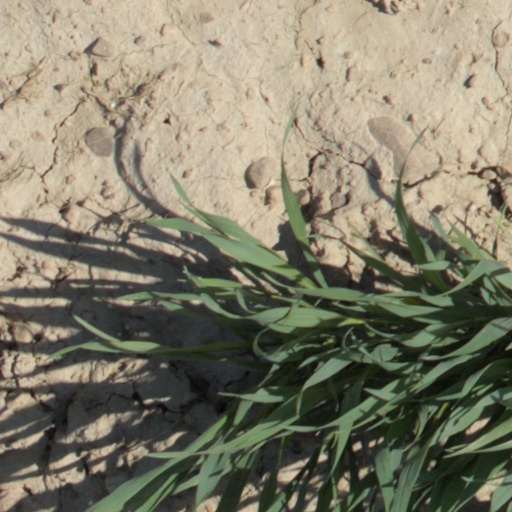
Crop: wheat